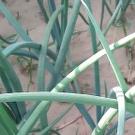
Crop: Onion
Condition: healthy-leaf